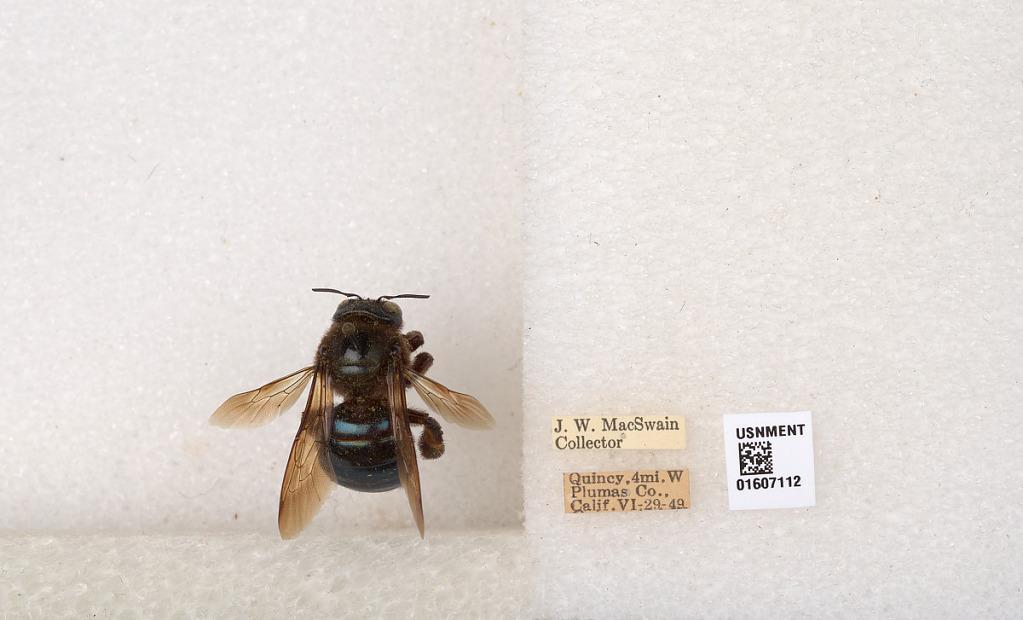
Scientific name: Xylocopa (Xylocopoides) californica californica Cresson
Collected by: J. MacSwain
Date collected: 1949-6-29
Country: United States
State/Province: California
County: Plumas
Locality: Quincy, 4 miles west
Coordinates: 39.9333, -121.009